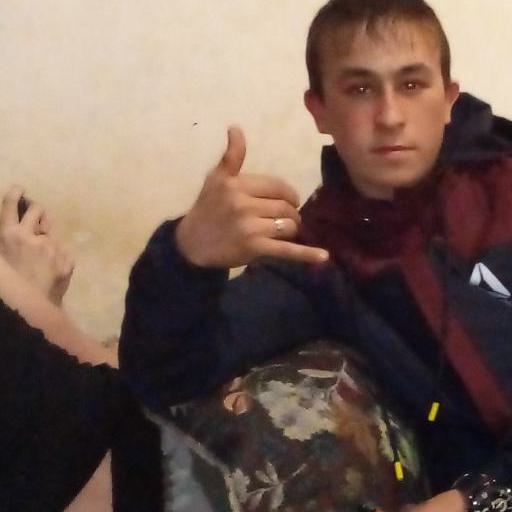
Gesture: call